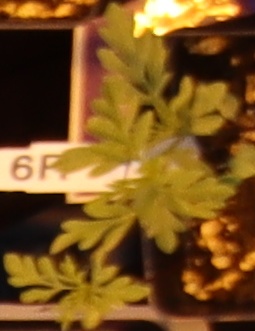
Label: Ragweed